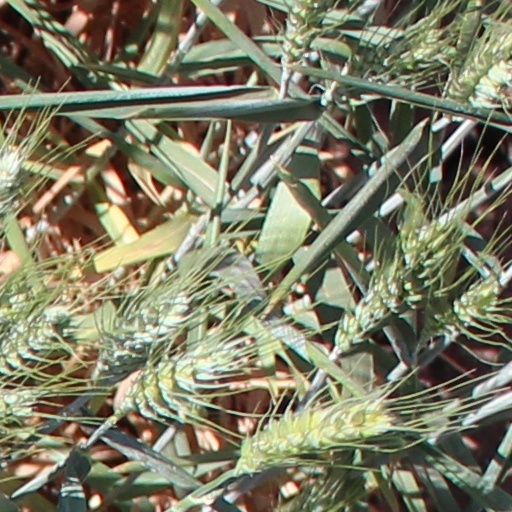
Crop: wheat